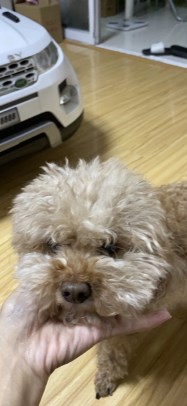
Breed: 7449-n000128-teddy